Juan Jufré

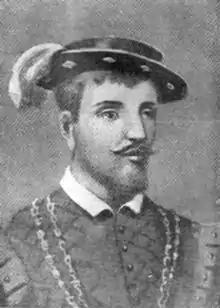
Juan Jufré

Juan Jufré de Loayza y Montesa (1516–1578) was a Spanish conquistador who participated in the 1541 expedition of Pedro de Valdivia to Chile. He was the first alcalde of Santiago, Chile (in 1541) and held the position of governor of the Argentine province of Cuyo. He founded the city of San Juan de la Frontera and re-founded the city of Mendoza.